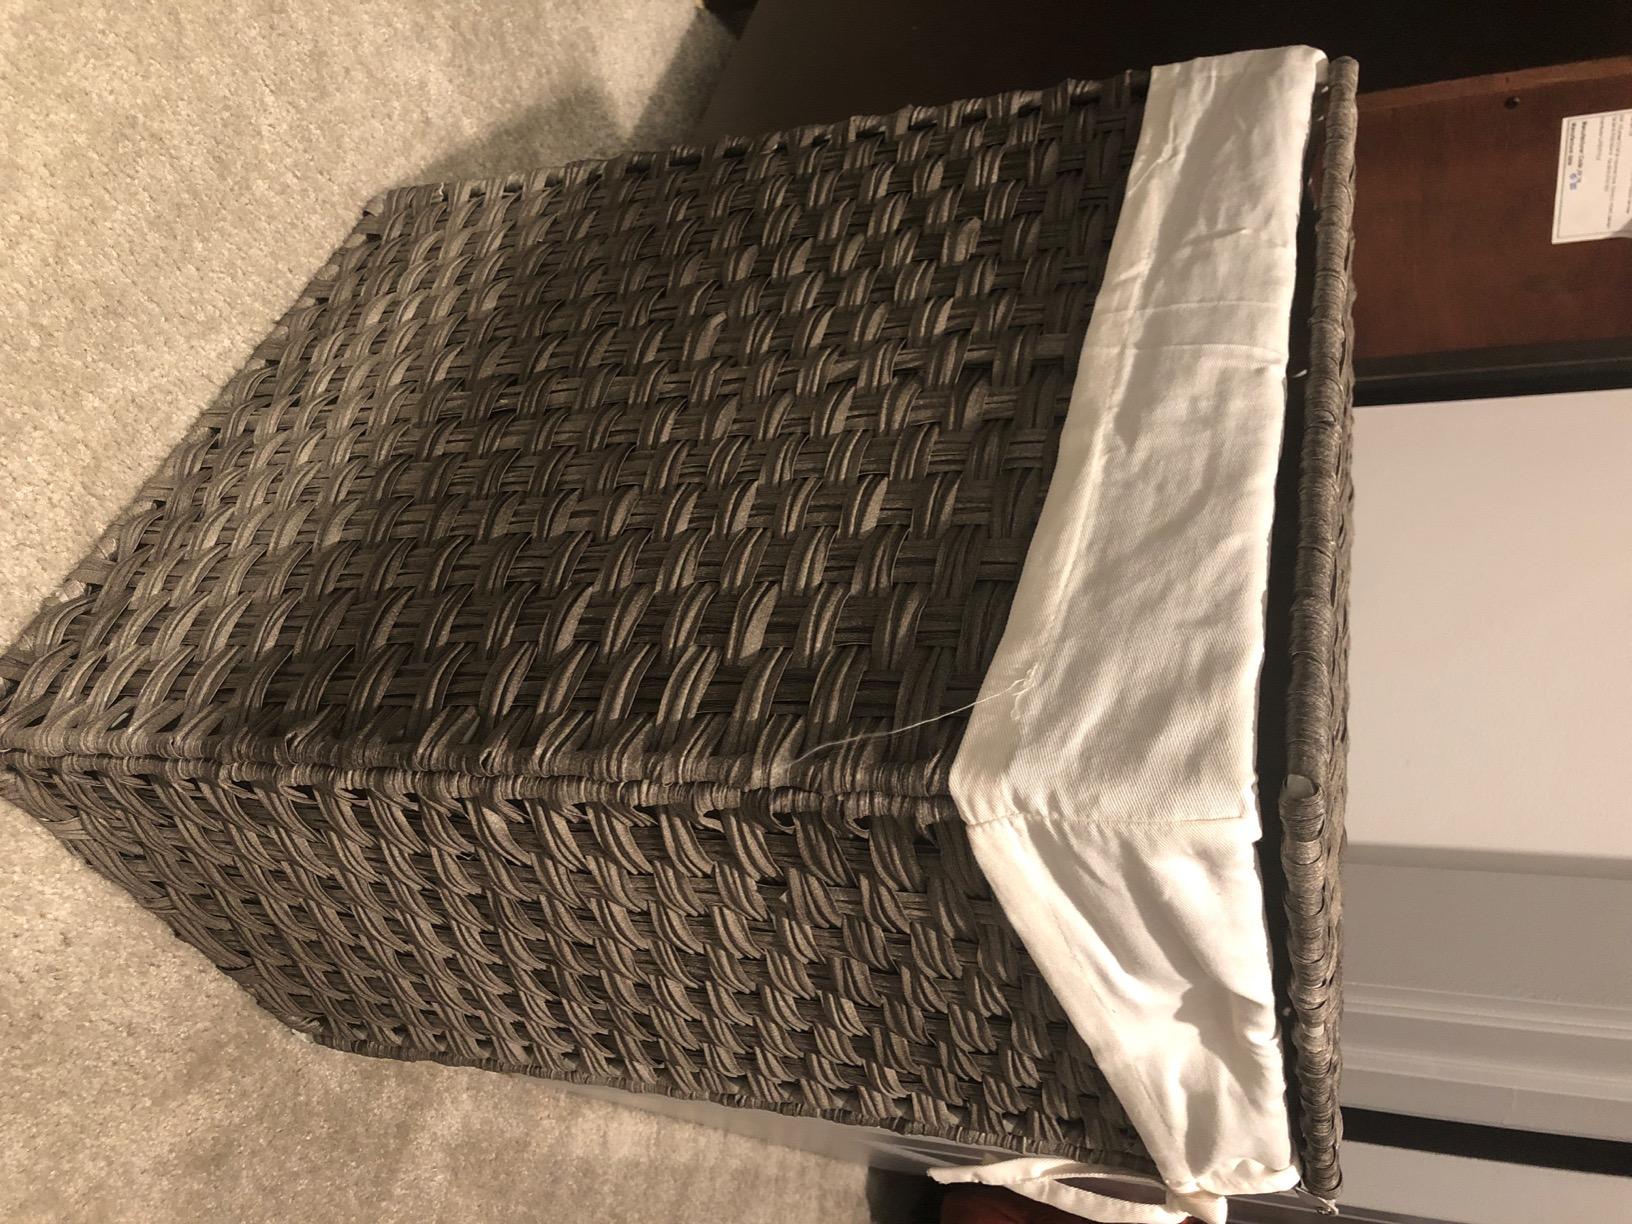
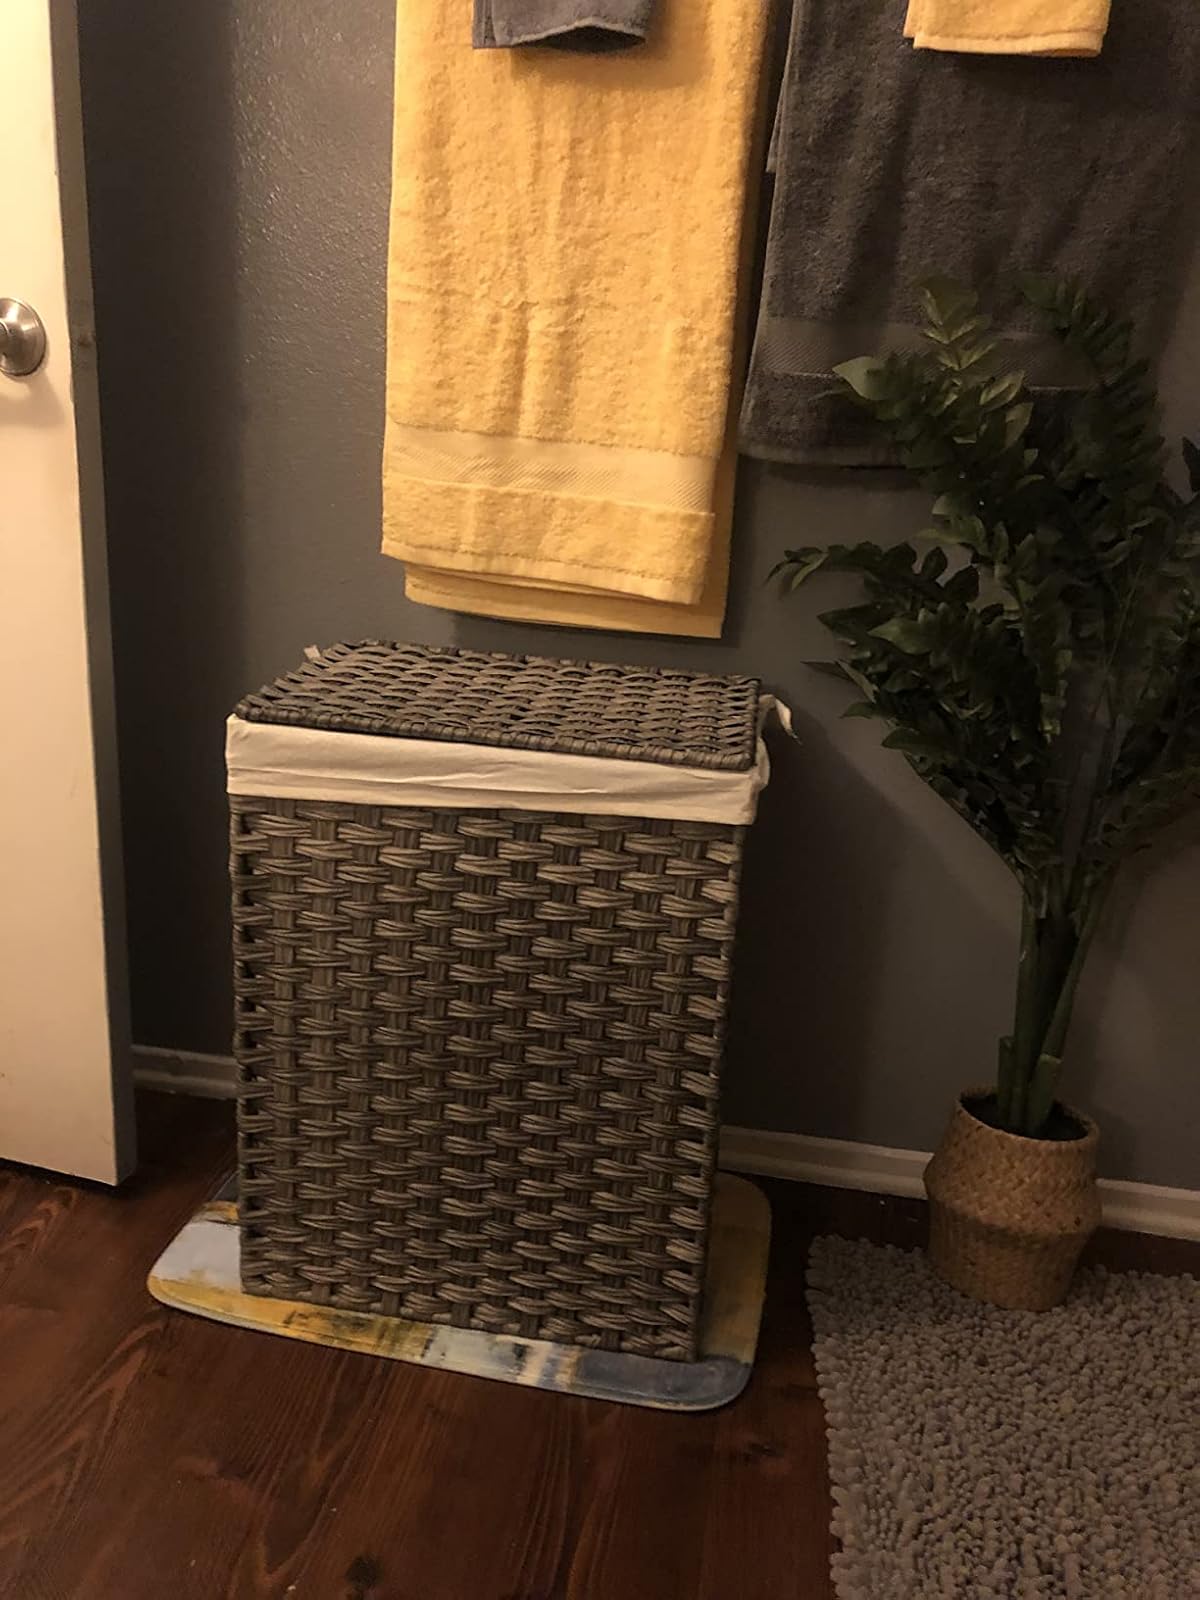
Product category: items_hamper
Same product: yes